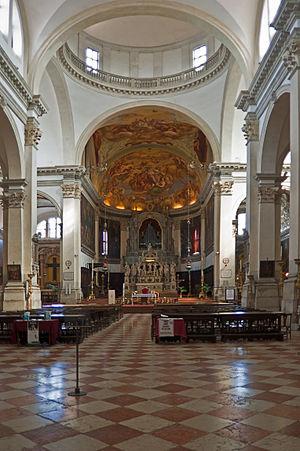
Basilique de San Pietro di Castello, Venise
La basilique San Pietro di Castello est une église catholique de Venise, en Italie. Située dans le quartier de Castello et plus particulièrement sur l'ile de San Pietro, derrière le bassin de l’arsenal. L’île de San Pietro est très éloignée du centre de Venise, et au fur et à mesure que le promeneur se rapproche, il y a de moins en moins de palais et les églises deviennent modestes. La basilique et ses alentours sont classés par l'UNESCO au Patrimoine mondial.